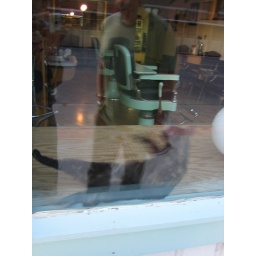
This cat was very friendly and kept rolling around and rubbing his face against the window.